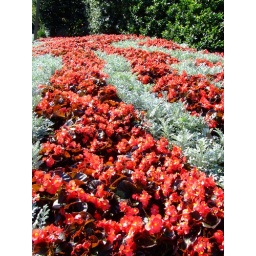
Striped flower bed in Busch Gardens.